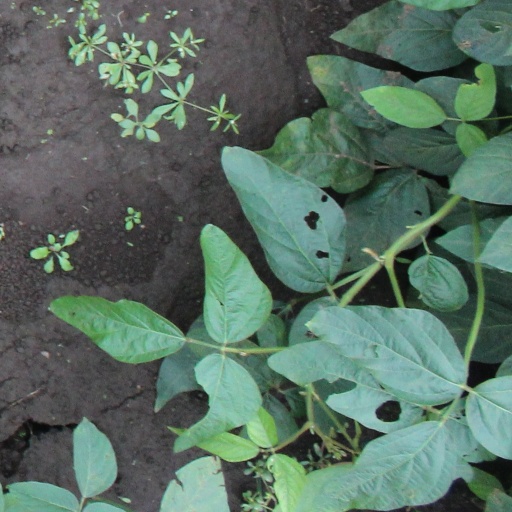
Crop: soybean